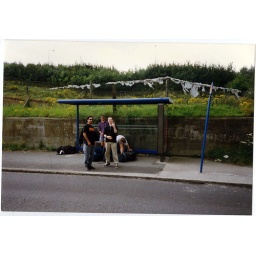
Catching the early morning bus to the train station. There may be a few hangovers in evidence here.